Answer in natural language. Considering the relative positions, where is brown square dining table (highlighted by a red box) with respect to wall paint (highlighted by a green box)? Choose between the following options: left or right
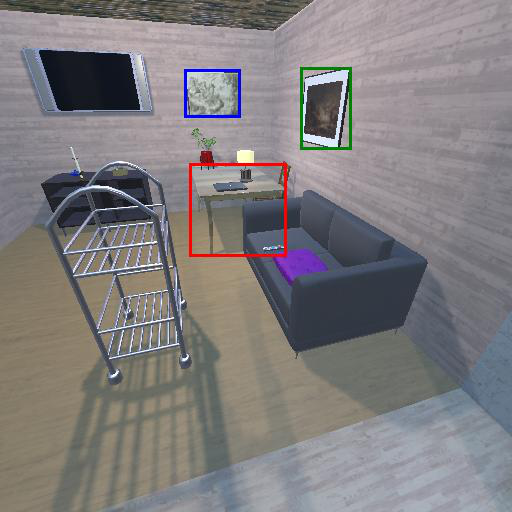
<answer>left</answer>